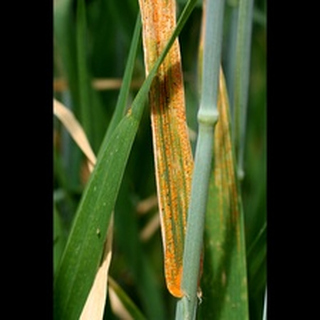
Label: wheat_brown_rust